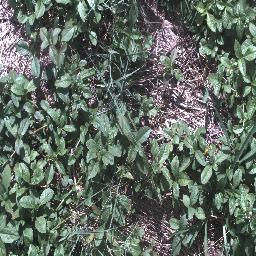
Label: negative